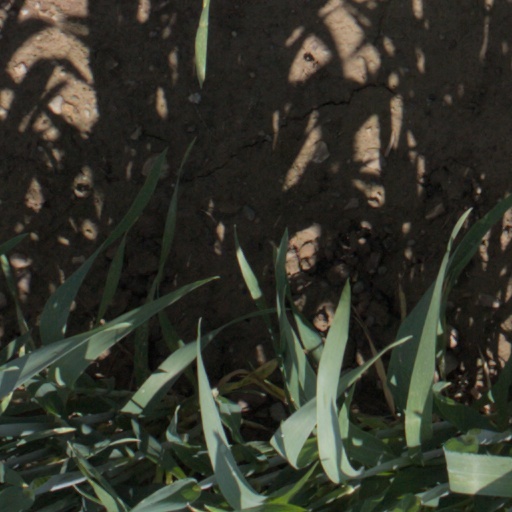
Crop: wheat